Lee Newton

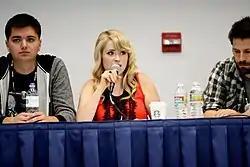
From left to right: Morgan, Newton, and Bereta, the original three hosts of SourceFed

Newton first rose to prominence online as the co-host of SourceFed, a YouTube pop culture & news channel. The channel was one of the first 100 YouTube premium channels.